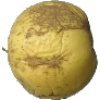
Label: Apple Golden 1